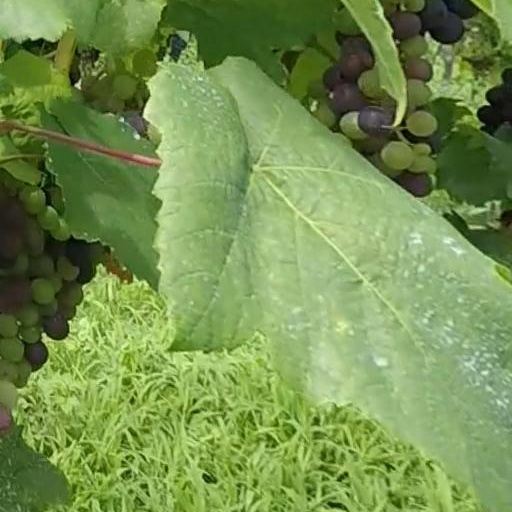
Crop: grape